Sparta Rock House

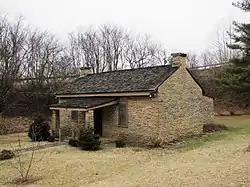

The Sparta Rock House State Historic Site is a stone building near Sparta, Tennessee, United States, that once served as a rest stop and tollhouse. Built in the late 1830s, the Rock House catered to traffic along an important wagon road between Knoxville and Nashville, offering badly needed lodging and supplies to travellers who had just crossed (or were about to cross, depending on their direction) the rugged Cumberland Plateau. The Rock House was added to the National Register of Historic Places in 1973 for its architecture and its historical role as an important rest stop.